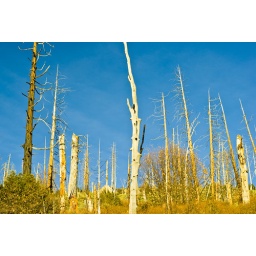
Trunks of trees burnt by forest fire